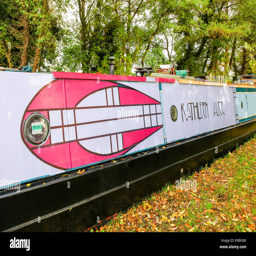
a canal boat or narrowboat called person decorated in style